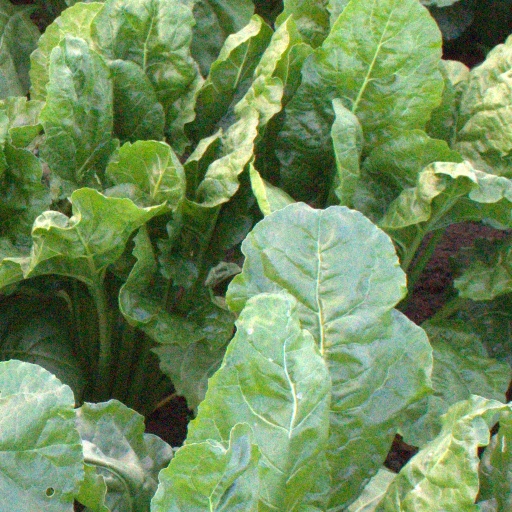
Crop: sugar beet